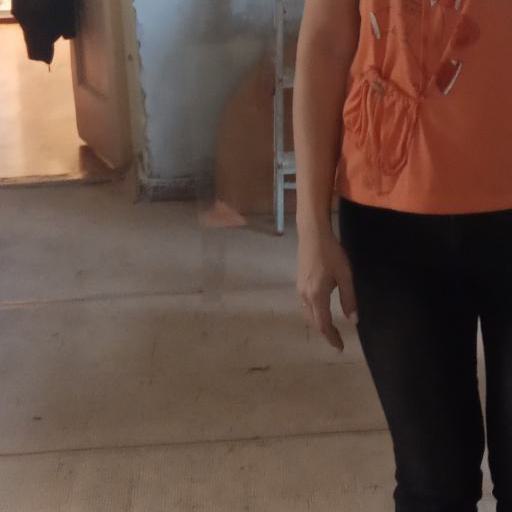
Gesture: no_gesture